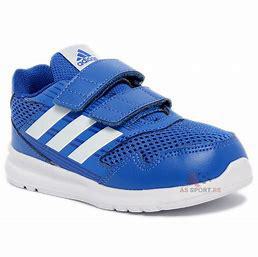
Brand: Adidas
Model: Altarun